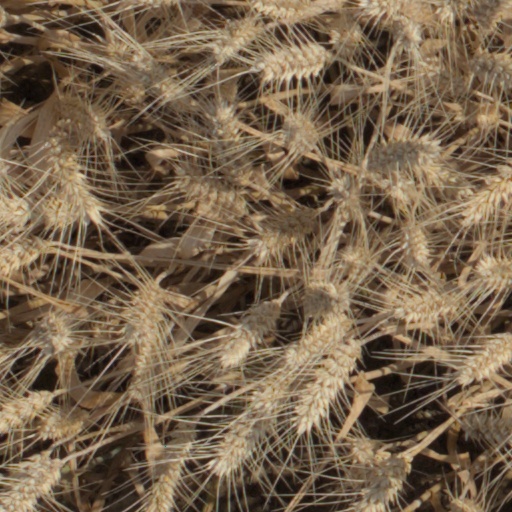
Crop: wheat